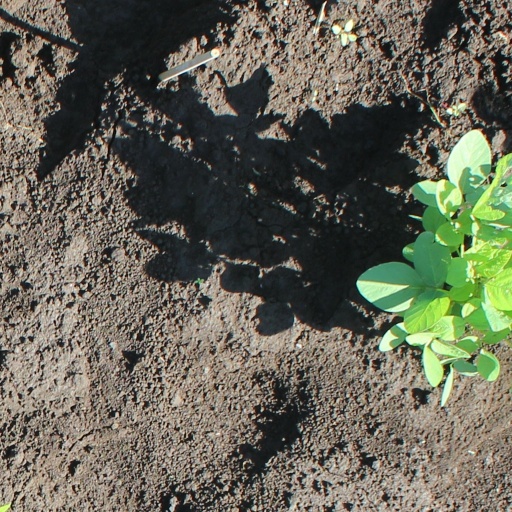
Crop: soybean